Vancouver Halloween Parade & Expo

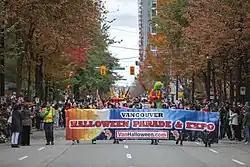
Start of the 2019 Halloween Parade in Downtown Vancouver

The Vancouver Halloween Parade & Expo was a festival of arts, performances, cosplay, comics, anime, films, costumes and makeup. The festival consists of an outdoor Parade in downtown Vancouver and an indoor Expo made of music and performing arts festival, arts exhibition and comic convention.